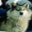
Label: wolf